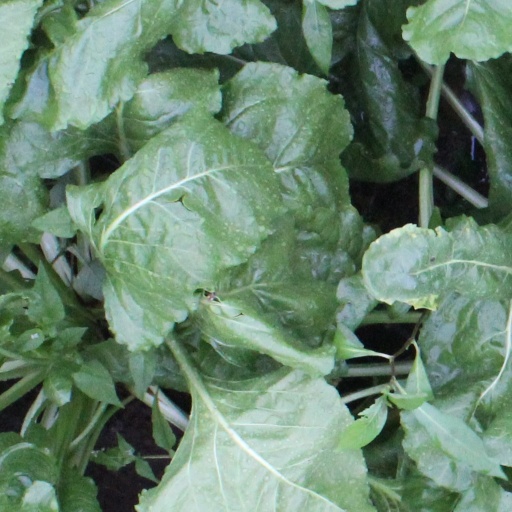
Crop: sugar beet